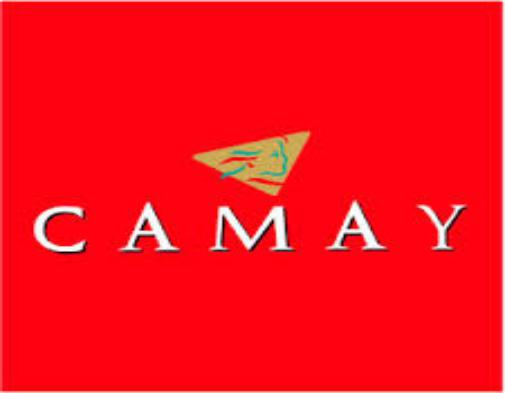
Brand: Camay
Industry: Necessities